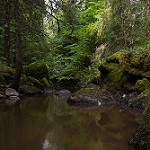
Label: forest